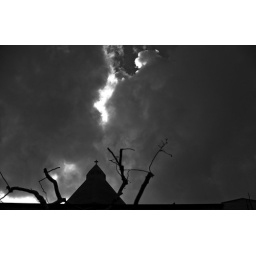
walking in between cloud bursts